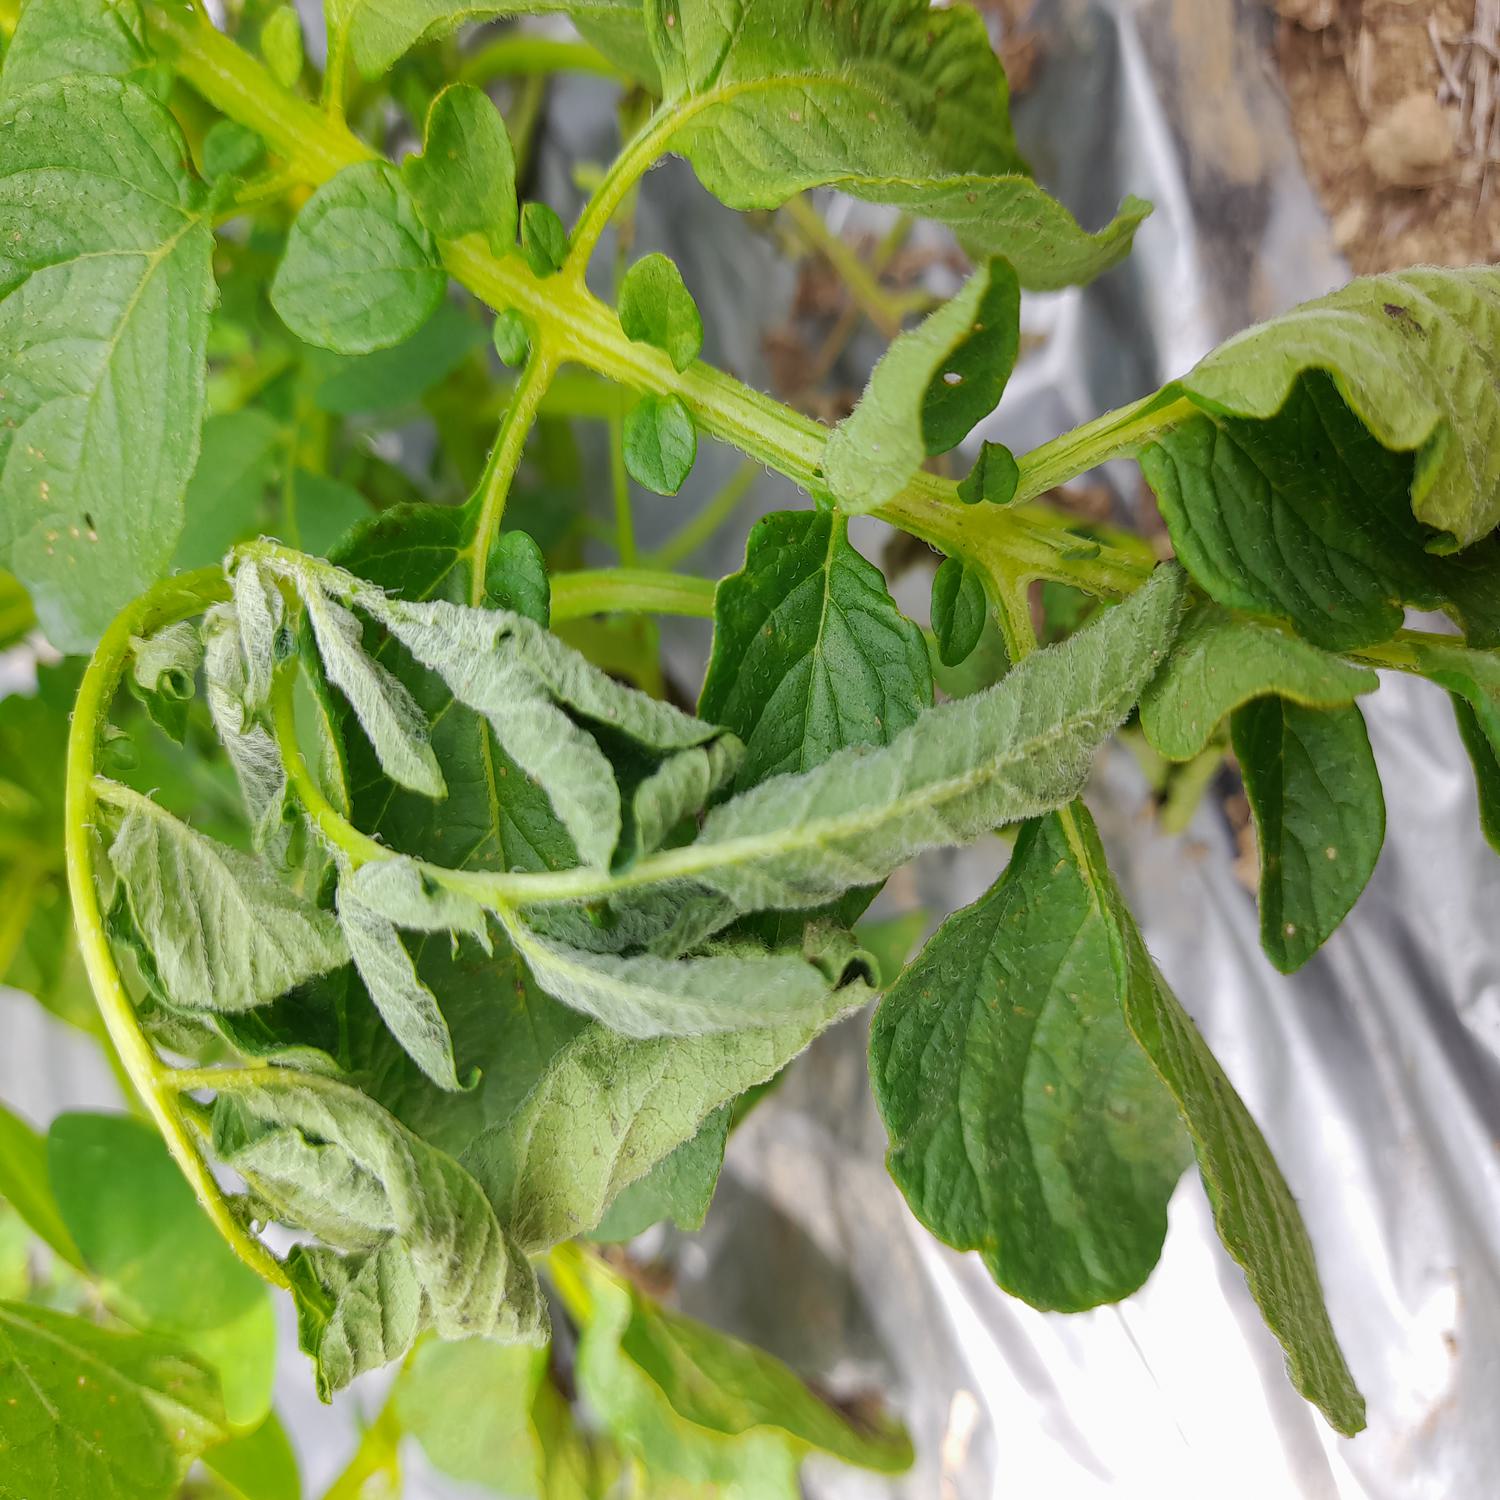
Etiqueta: Pudricion_Parda